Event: Nepal Earthquake
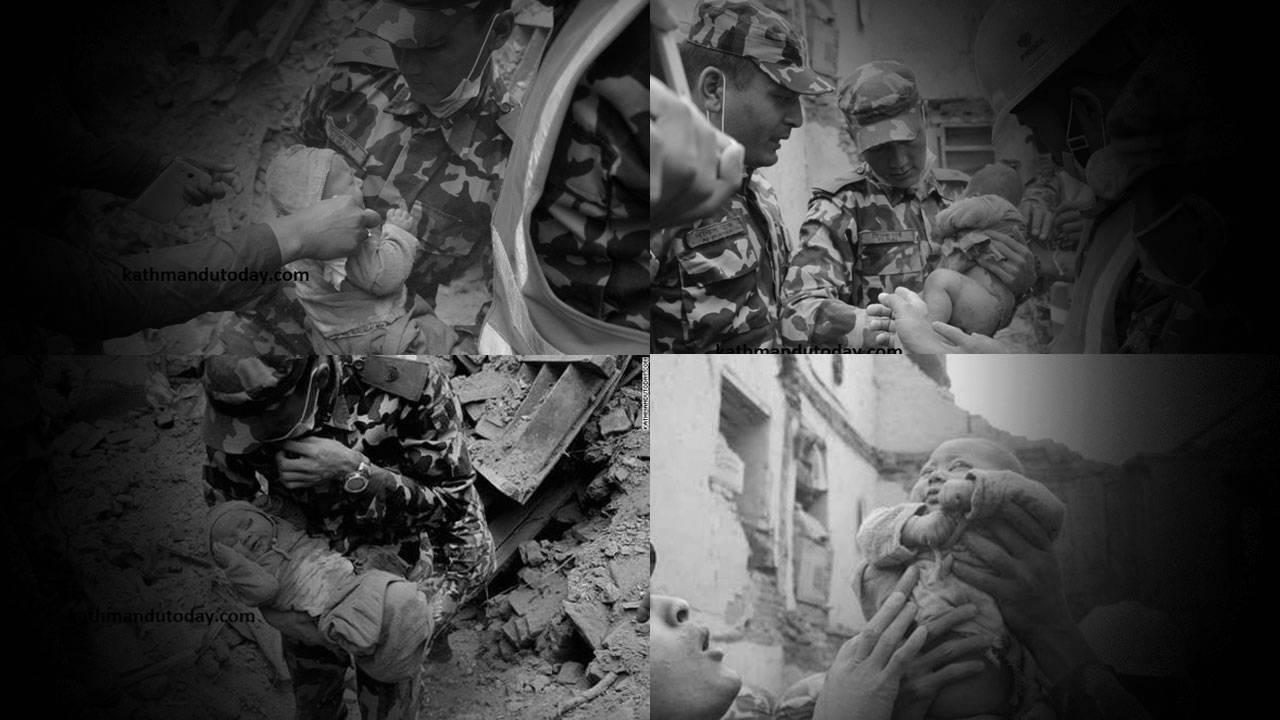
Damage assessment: no_damage